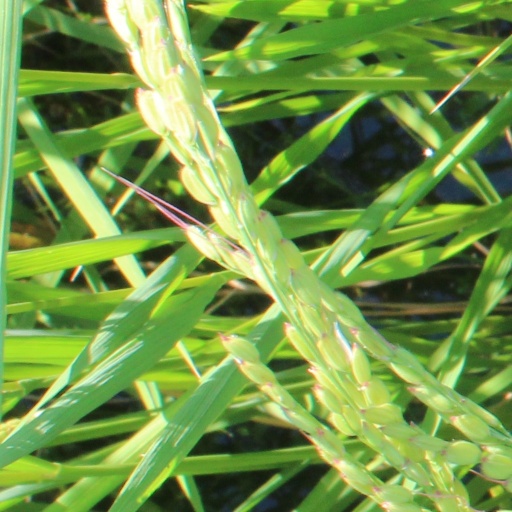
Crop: rice